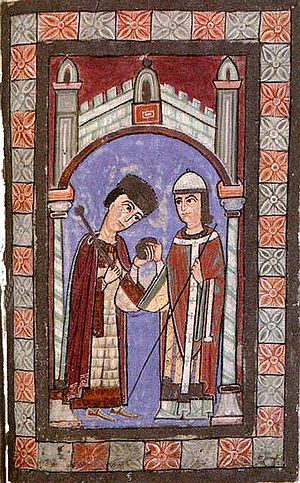
Tysk-romersk kejser / Oversigt over kejserene / Tysk-romerske kejsere / 1027–1125: Salierne
Den Tysk-romerske kejser, officielt Romernes kejser var herskeren over Det tysk-romerske Rige. Riget blev af den romersk-katolske kirke betragtet som den eneste retsgyldige arvtager til Romerriget i middelalderen og tidlig moderne tid. Titlen blev holdt sammen med titlen Konge af Italien fra det 8. til det 16. århundrede og næsten uden afbrydelse med titlen Romernes konge gennem det 12. til det 18. århundrede.